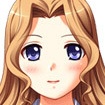
Portrait style: Anime Portrait